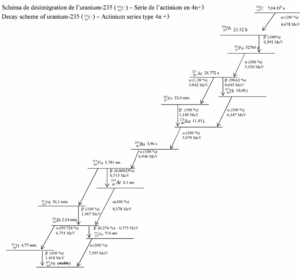
Henfaldskæde / Actiniders alfa-henfaldskæder / Actinium serien
More detailed graphic
"I kernefysik, betegner henfaldskæder en sammenhængende kæde af radioaktive henfald. De fleste radioisotoper henfalder ikke direkte til en stabil tilstand, men gennemløber en serie af henfald, indtil en stabil isotop er dannet. Et led i en henfaldskæde betegnes ved dens relation til foregående eller efterfølgende trin. En “forældre-isotop"" gennemgår henfald til en “datter-isotop”. Et eksempel er uran, som henfalder til thorium. Datter-isotopen kan være stabil eller kan henfalde og danne sin egen datter-isotop. Datteren af en datter kaldes nogle gange ”datter-datter isotop”.